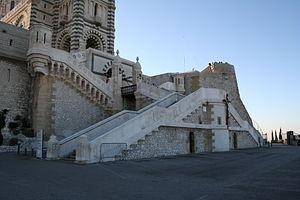
Notre-Dame-de-la-Garde, souvent surnommée « la Bonne Mère », est une basilique mineure du XIXᵉ siècle de l'Église catholique. Emblème de Marseille, dédiée à Notre-Dame de la Garde, elle domine la ville et la mer Méditerranée depuis le sommet de la colline Notre-Dame-de-la-Garde.